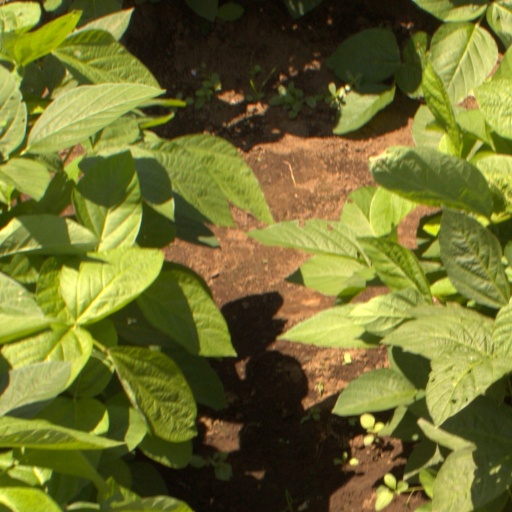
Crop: soybean